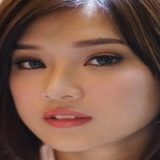
ca sĩ Hoàng Yến Chibi